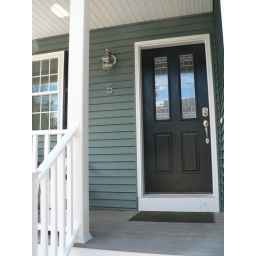
The windows are leaded glass in a Craftsman style.